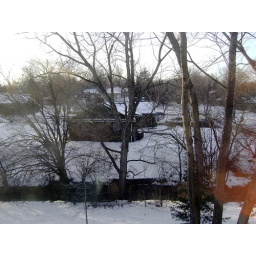
...out of my old bedroom window in OH (that's a creek down there...freaking area is full of creeks)